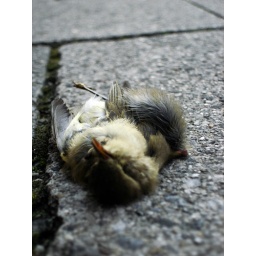
Tiny winged bird - Your life was cut short by our - Invisible wall